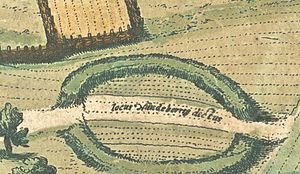
Nonnebakken
Detalje fra Braunius-kortet fra 1593, der viser den forladte vikingeborg syd for byen. Borgen kan følges på kort over Odense helt frem til starten af 1900-tallet, hvor voldene gravedes væk.
Syd for Odenses historiske centrum er fundet rester af en cirkelborg af trelleborgtypen kaldet Nonnebakken. Borgen er en af flere sådanne borge.